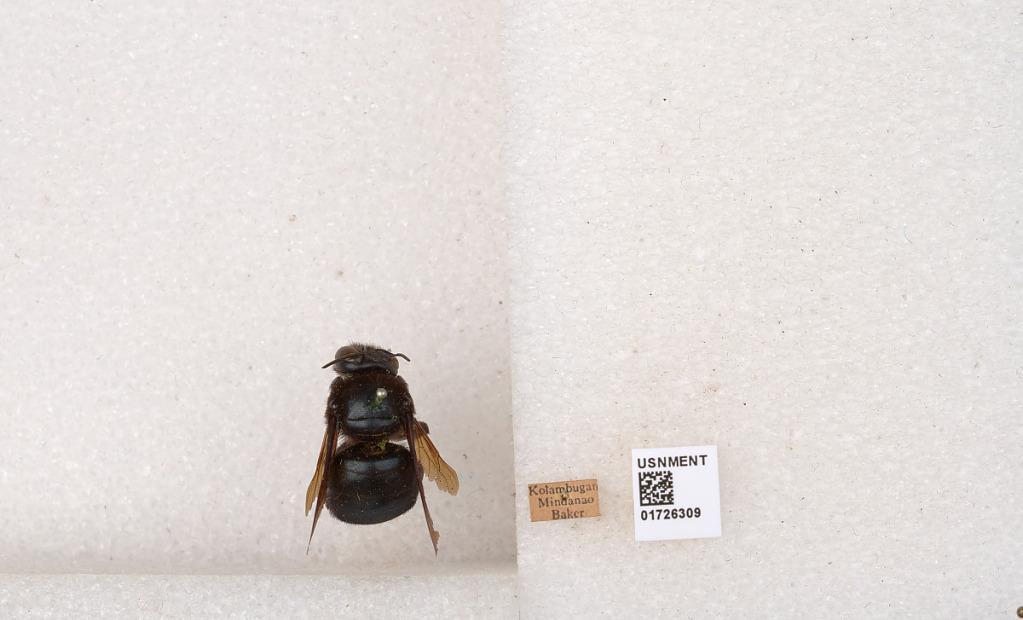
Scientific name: Xylocopa (Zonohirsuta) fuliginata Pérez
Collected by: Baker
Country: Philippines
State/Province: Northern Mindanao
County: Lanao del Norte
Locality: Kolambugan